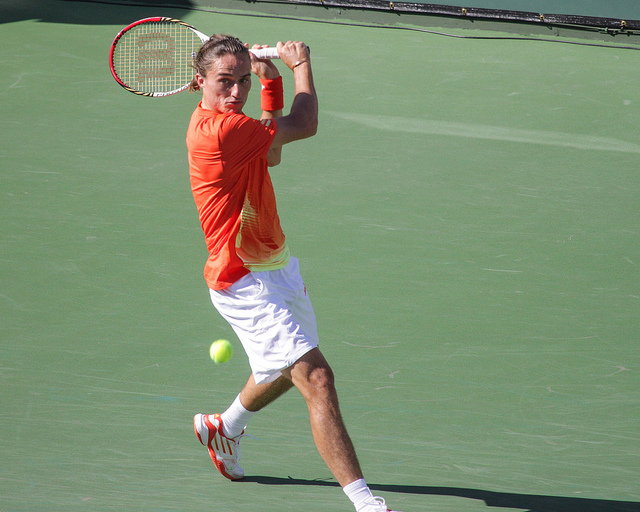
một người đàn ông đang vung vợt để đánh quả bóng tennis